Hemilepistus reaumuri

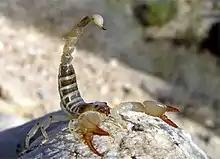
A grey-brown scorpion stands on a rock in combative posture; its orange-tinted claws are opened wide, and its barbed tail is raised.

"Hemilepistus reaumuri" is an important part of the desert ecosystem. It has been found at population densities of up to 480,000 individuals per hectare, which is equivalent to a biomass of 19.2 kg/ha; in comparison, desert mammals are estimated to have a combined biomass of 39.9 kg/ha. The main predator of "H. reaumuri" is the scorpion "Scorpio maurus", and it may compose up to 70% of the scorpion's diet. It appears to be vulnerable to attack only on the surface; no predators are known to attack "H. reaumuri" in its burrows.